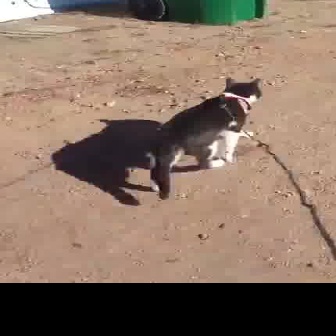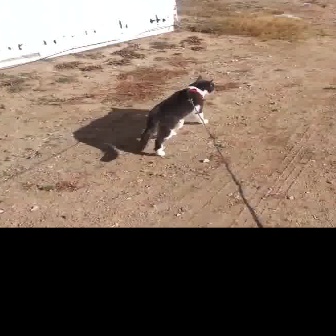
  Please identify the target specified by the bounding box [139,76,263,200] in the first image and locate it in the second image. Return the coordinates in [x_min,y_min,x_max,y_max] format.
Answer: [133,74,214,155]